Kamhi Point

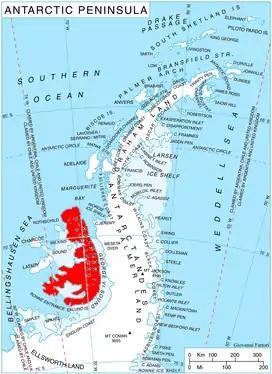
Location of Alexander Island in the Antarctic Peninsula region

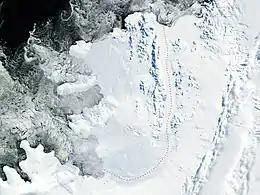
Satellite image of Alexander Island

Kamhi Point (‘Nos Kamhi’ \'nos kam-'hi\) is the sharp rocky point on the northwest coast of Alexander Island in Antarctica projecting 450 m westwards into Lazarev Bay south of the terminus of Oselna Glacier.